Foreign policy of the United States

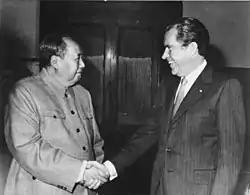
President Richard Nixon went to China to open friendly relations and meet Chinese Communist Party Chairman Mao Zedong in 1972.

After the war, the U.S. rose to become the dominant economic power with broad influence in much of the world, with the key policies of the Marshall Plan and the Truman Doctrine. Almost immediately, two broad camps formed during the Cold War; one side was led by the U.S. and the other by the Soviet Union, but this situation also led to the establishment of the Non-Aligned Movement. This period lasted until almost the end of the 20th century and is thought to be both an ideological and power struggle between the two superpowers. The United States extended its influence in the years after World War II, enacting the Marshall Plan to support the reconstruction process in European countries and seeking to combat Communism through containment. This strategy of containment resulted in the Korean War and the Vietnam War. The Vietnam War in particular was highly controversial, and its perceived failures reduced popularity for foreign intervention in the United States. The invasion of Afghanistan by the Soviet Union contributed directly to fueling tensions between the United States and the Soviet Union. This began with President Carter announcing the United States interests in maintaining the status quo within the Persian Gulf region, resulting in the Carter Doctrine. The Regan administration escalated the tensions by supporting freedom fighters around the world, most notably in Afghanistan during the Soviet invasion. The Soviet Union and the United States did not engage in direct conflict, but rather supported small proxies that opposed the other. In 1991, the Soviet Union dissolved into separate nations, and the Cold War formally ended as the United States gave separate diplomatic recognition to the Russian Federation and other former Soviet states.